Tayside Fire and Rescue Service

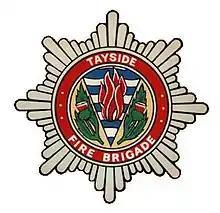
Logo of the Tayside Fire Brigade

Tayside Fire and Rescue Service was, between 1975 and 2013, the statutory fire and rescue service for the area of Tayside in Scotland. It was amalgamated into the single Scottish Fire and Rescue Service in 2013.